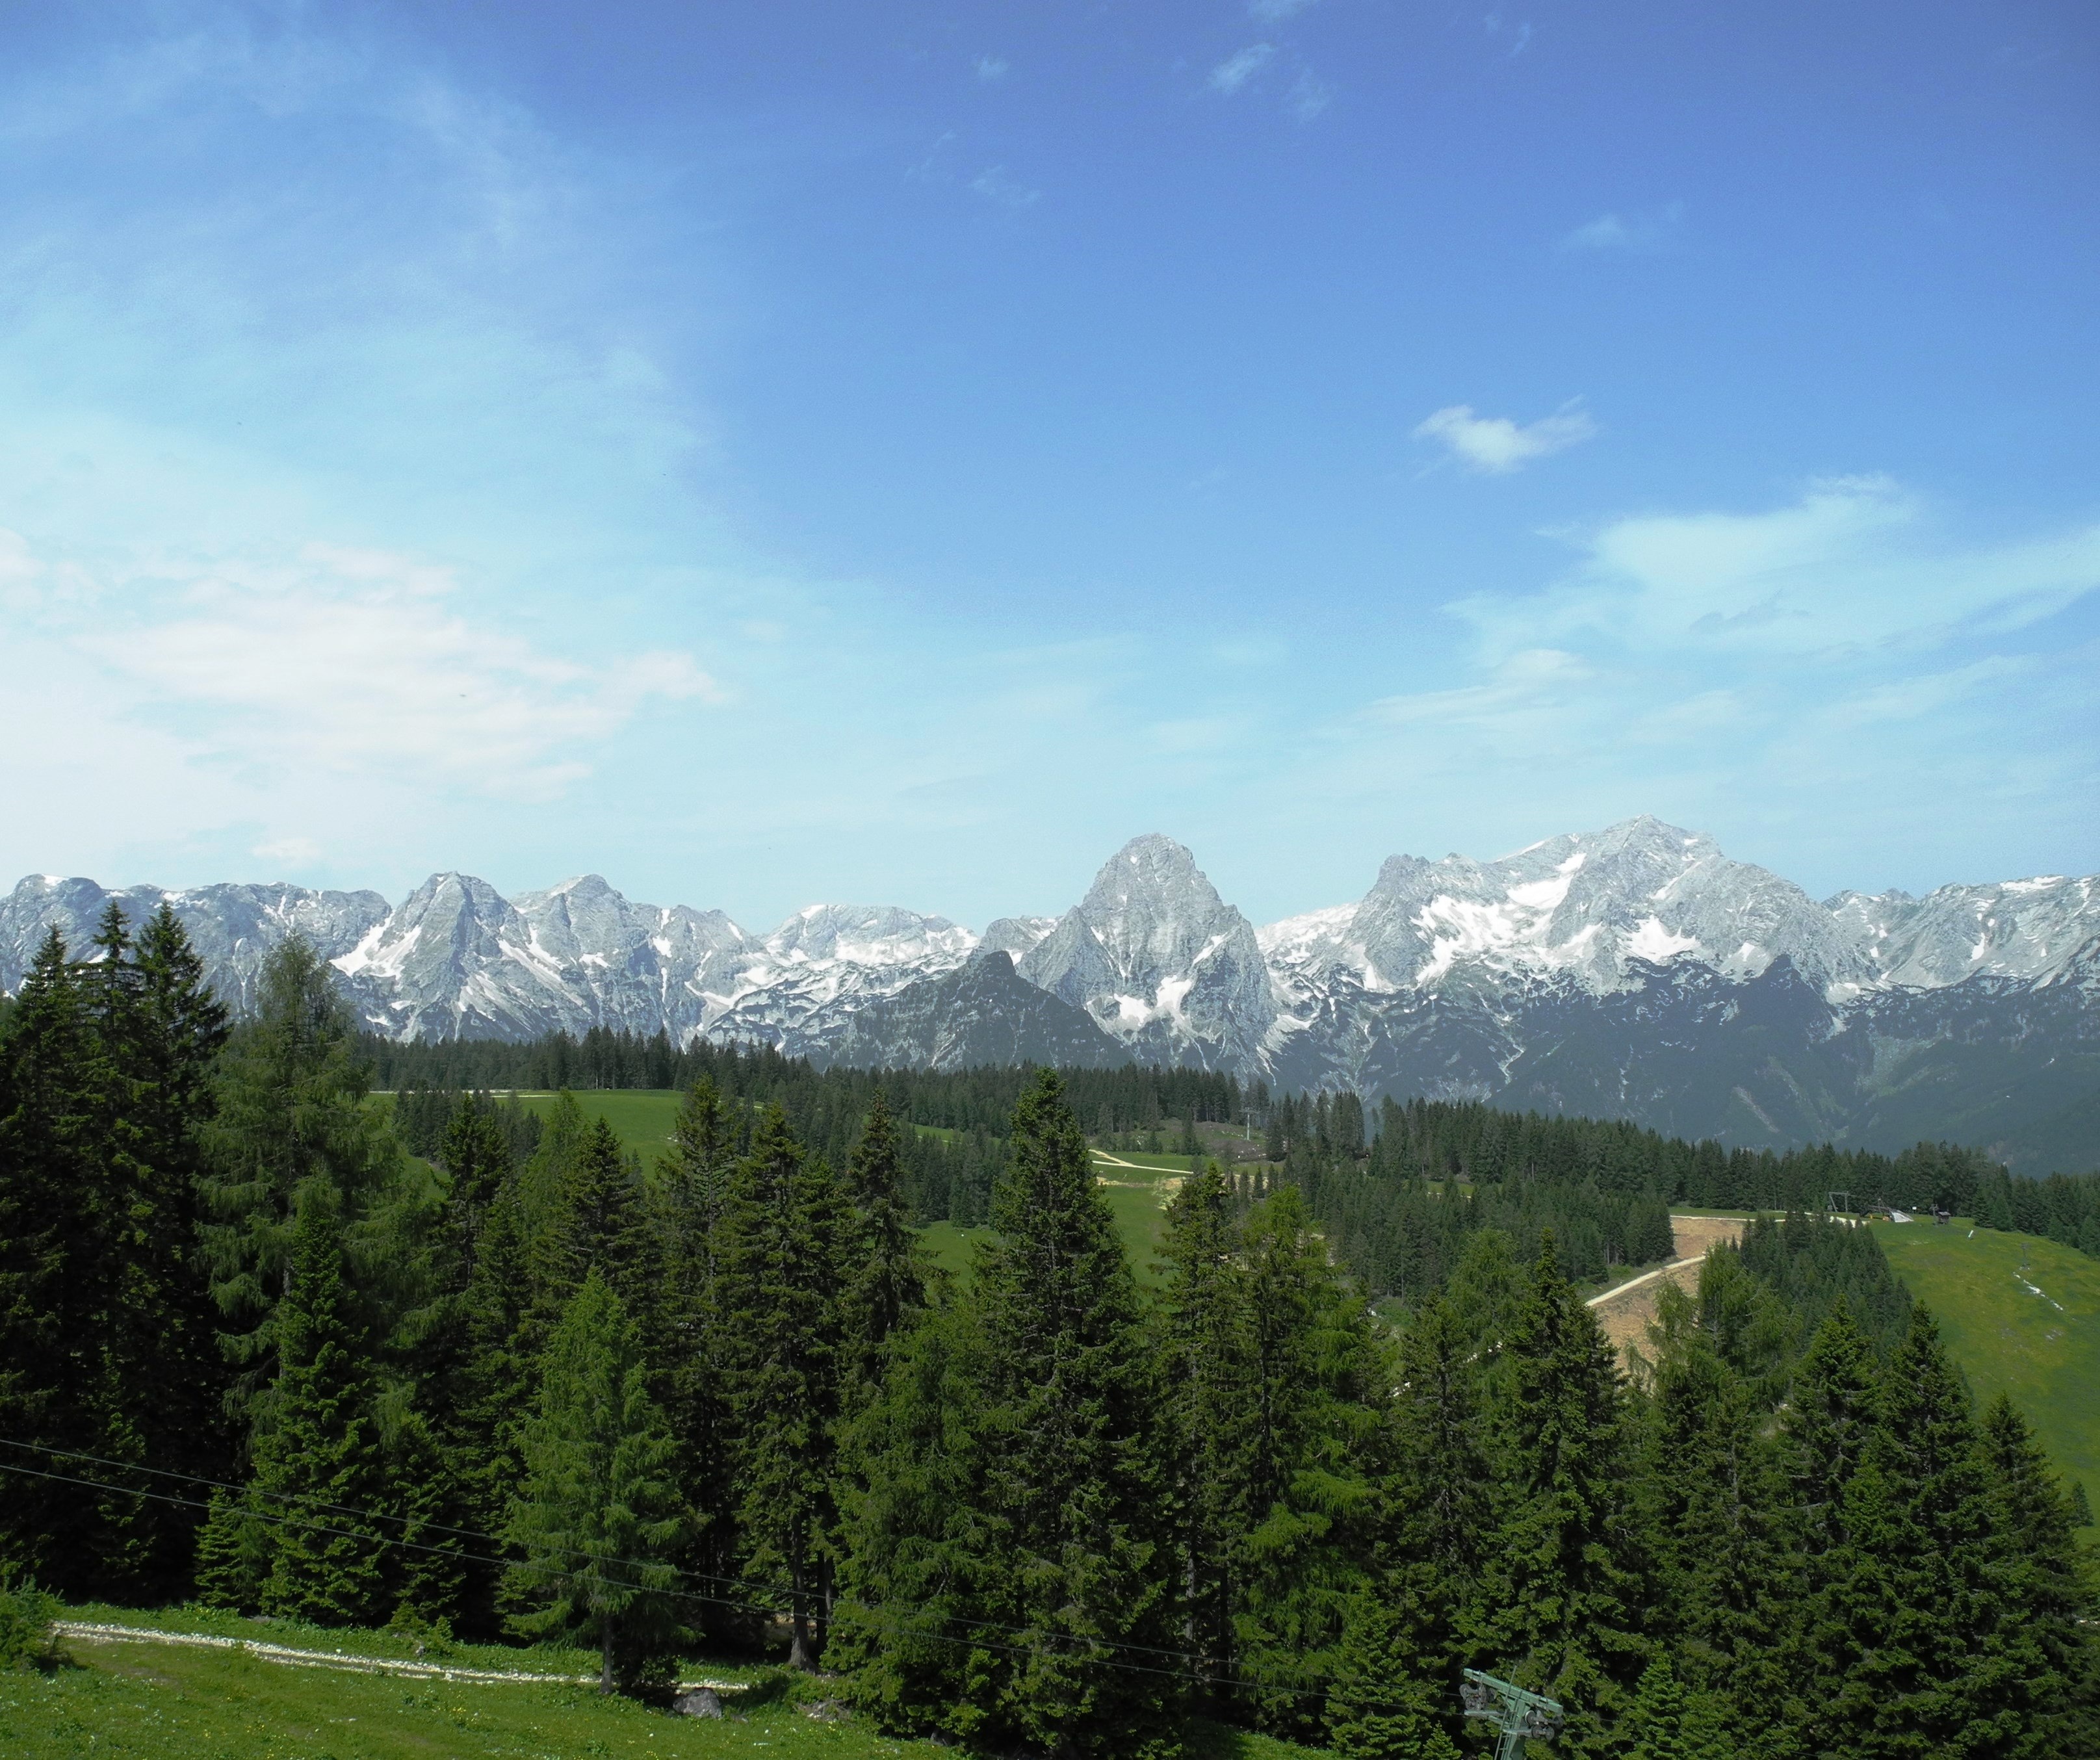
landscape, tree, wilderness, mountain, sky, hiking, meadow, hill, valley, mountain range, panorama, alpine, ridge, mountains, alps, plateau, ecosystem, landform, mountain pass, geographical feature, mountainous landforms